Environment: real
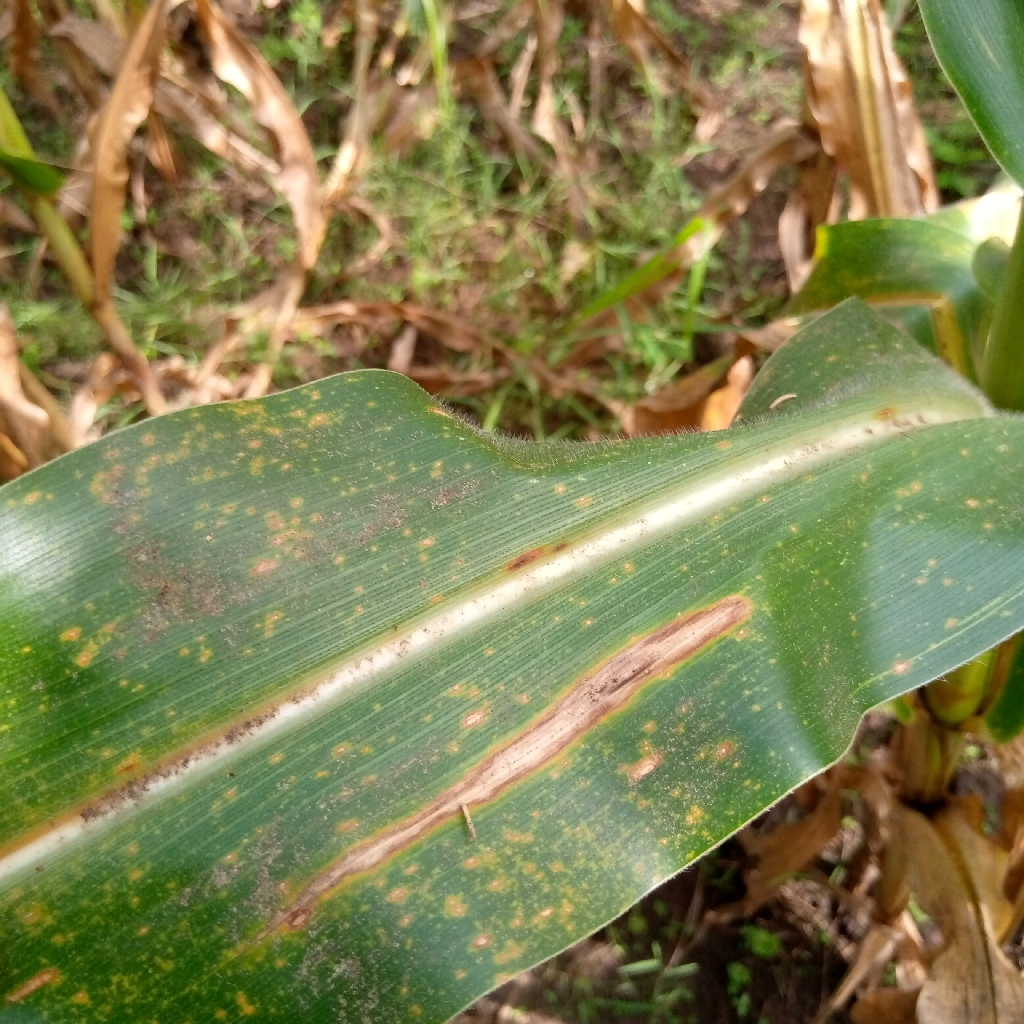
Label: northern_corn_leaf_blight